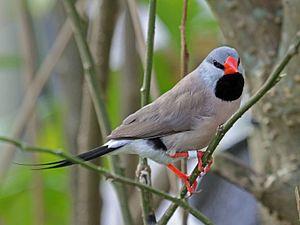
Le Diamant à longue queue est une espèce de passereau appartenant à la famille des Estrildidae.
Ceci est une liste des oiseaux endémiques ou quasi-endémiques d'Australie.